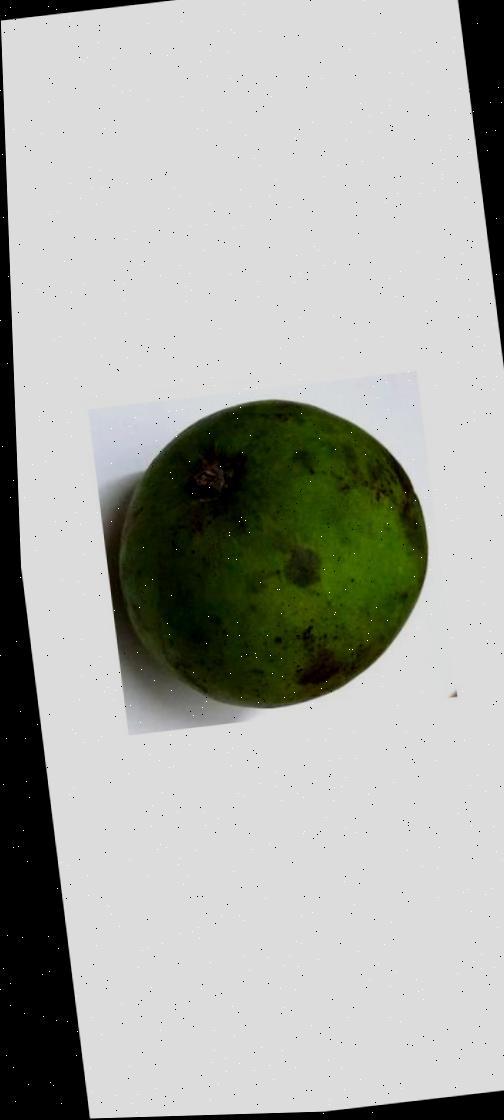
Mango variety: Harivanga